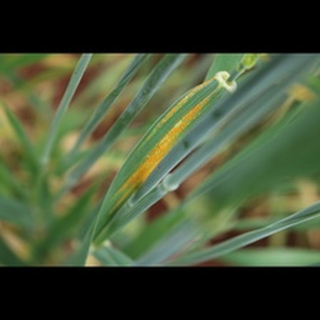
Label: wheat_black_rust